Libertarianism in the United States

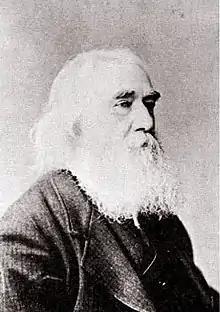
Individualist anarchist Lysander Spooner, whose "" greatly influenced libertarianism in the United States

In the 19th century, libertarian philosophies included libertarian socialism and anarchist schools of thought such as individualist and social anarchism. Key libertarian thinkers included Benjamin Tucker, Lysander Spooner, Stephen Pearl Andrews and William Batchelder Greene, among others. While most of these anarchist thinkers advocated for the abolition of the state, other key libertarian thinkers and writers such as Henry David Thoreau, Ralph Waldo Emerson and Spooner in "" argued that government should be kept to a minimum and that it is only legitimate to the extent that people voluntarily support, leaving a significant imprint on libertarianism in the United States. The use of the term "libertarianism" to describe a left-wing position has been traced to the French cognate "libertaire", a word coined in a letter French libertarian communist Joseph Déjacque wrote to anarchist Pierre-Joseph Proudhon in 1857. While in New York City, Déjacque was able to serialize his book "L'Humanisphère, Utopie anarchique" ("The Humanisphere: Anarchic Utopia") in his periodical "Le Libertaire, Journal du Mouvement Social" ("Libertarian: Journal of Social Movement"), published in 27 issues from June 9, 1858, to February 4, 1861. "Le Libertaire" was the first libertarian communist journal published in the United States as well as the first anarchist journal to use "libertarian". Tucker was the first American born to use "libertarian". By around the start of the 20th century, the heyday of individualist anarchism had passed.